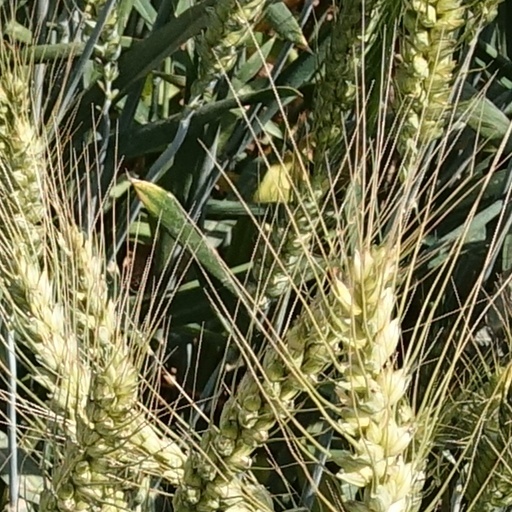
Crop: wheat